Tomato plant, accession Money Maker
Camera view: bottom (45 deg); turntable rotation: 180 degrees
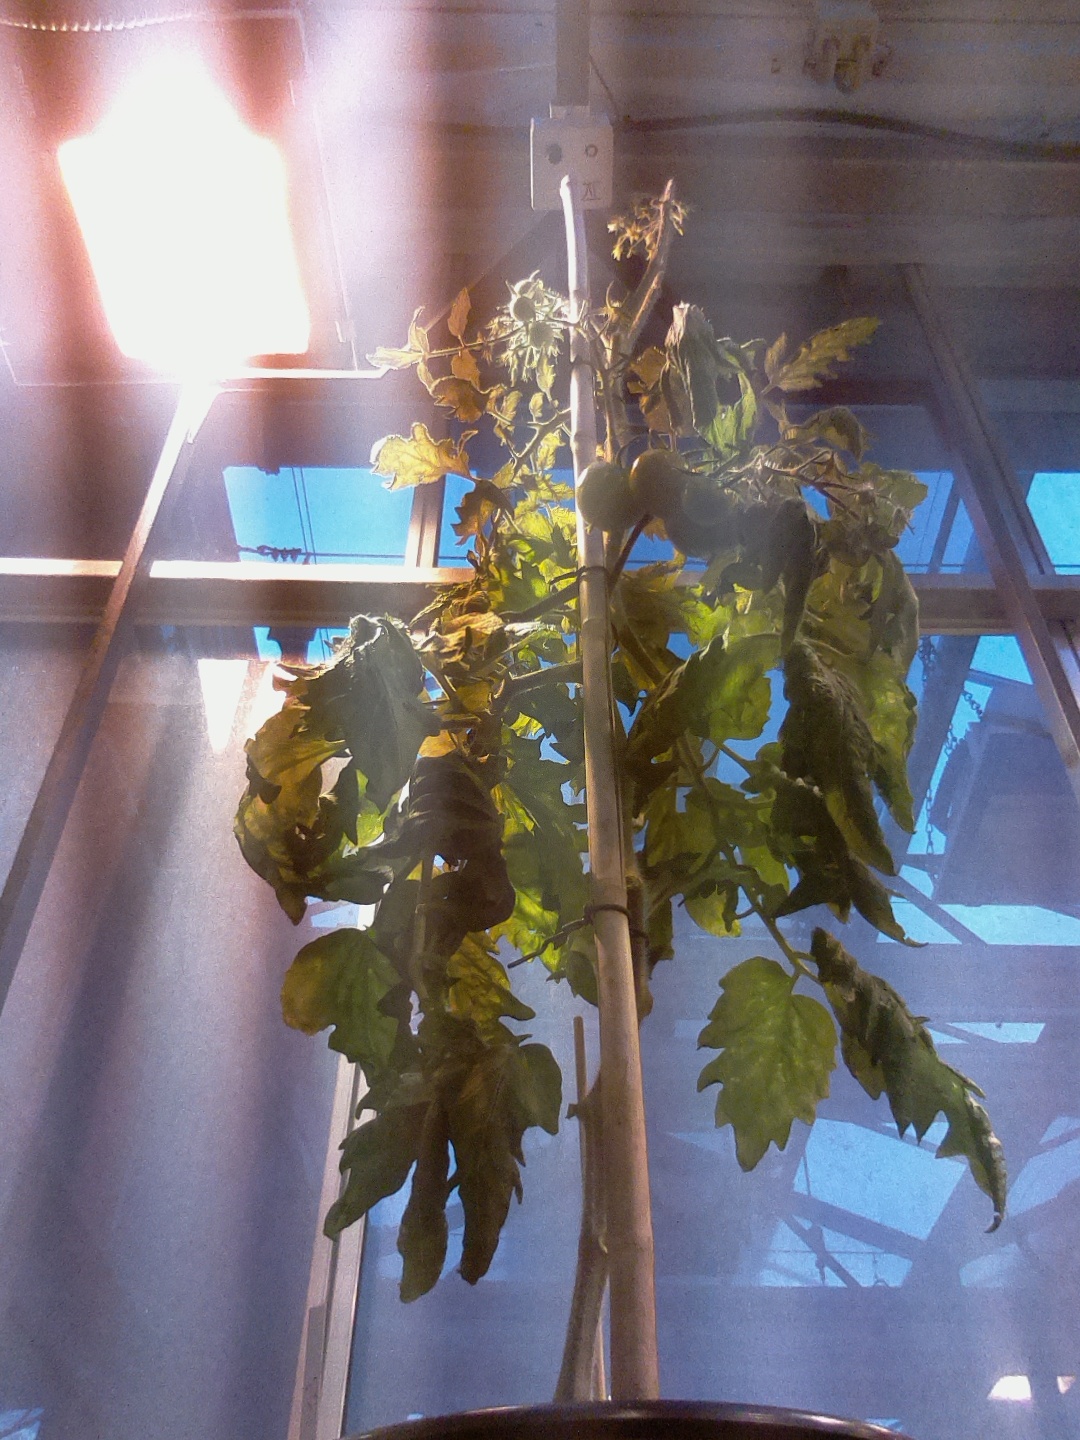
BBCH growth stage 77: 70%-80% of final fruit size